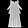
Label: Dress